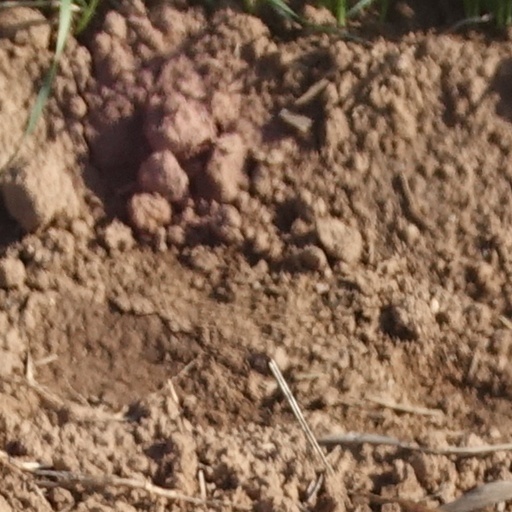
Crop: wheat